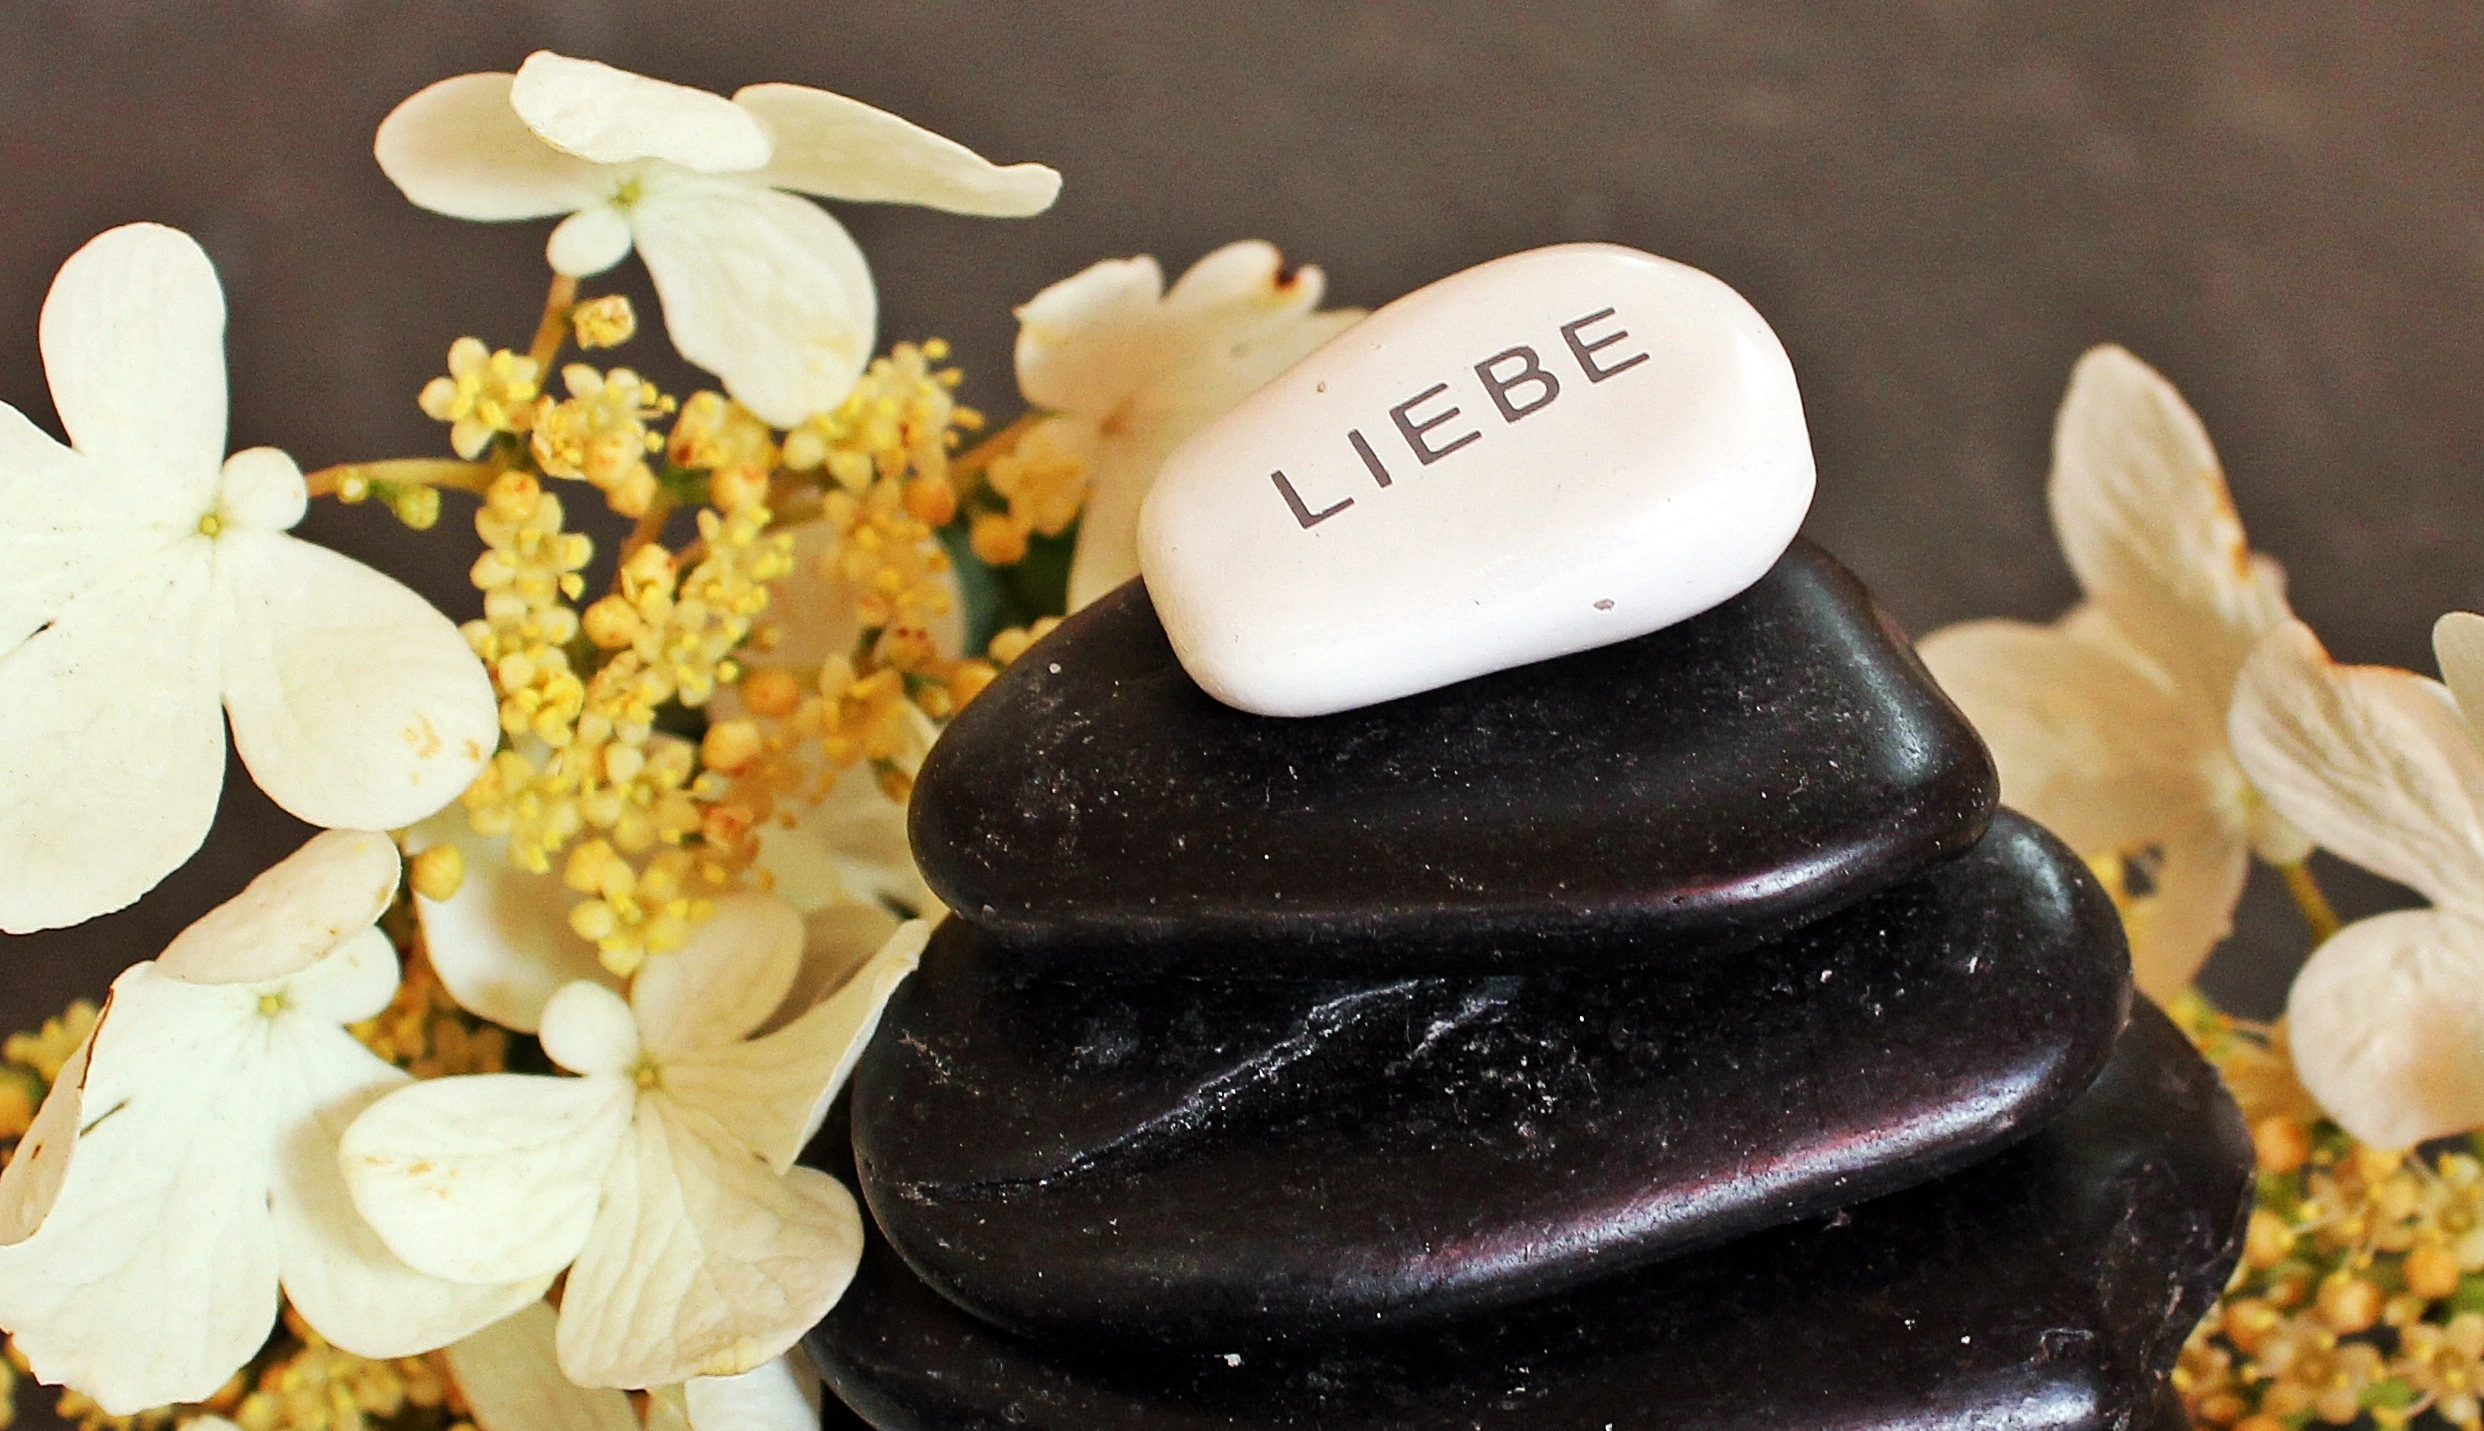
white, flower, love, decoration, food, tower, balance, black, chocolate, dessert, cake, white flower, zen, deco, flowers, stone tower, stones, relaxation, background, meditation, icing, pebbles, stacked, decorative, silent, sweetness, emotion, layered, wellness, flavor, white flowers, wedding cake, cake decorating, stone love, writing love, snack food